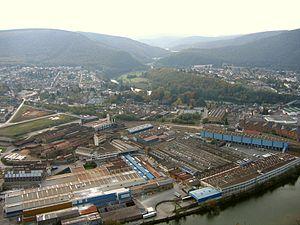
Revin est une commune française située dans le département des Ardennes, en région Grand Est, à l'entrée de la pointe de Givet.